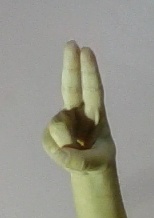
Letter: taa